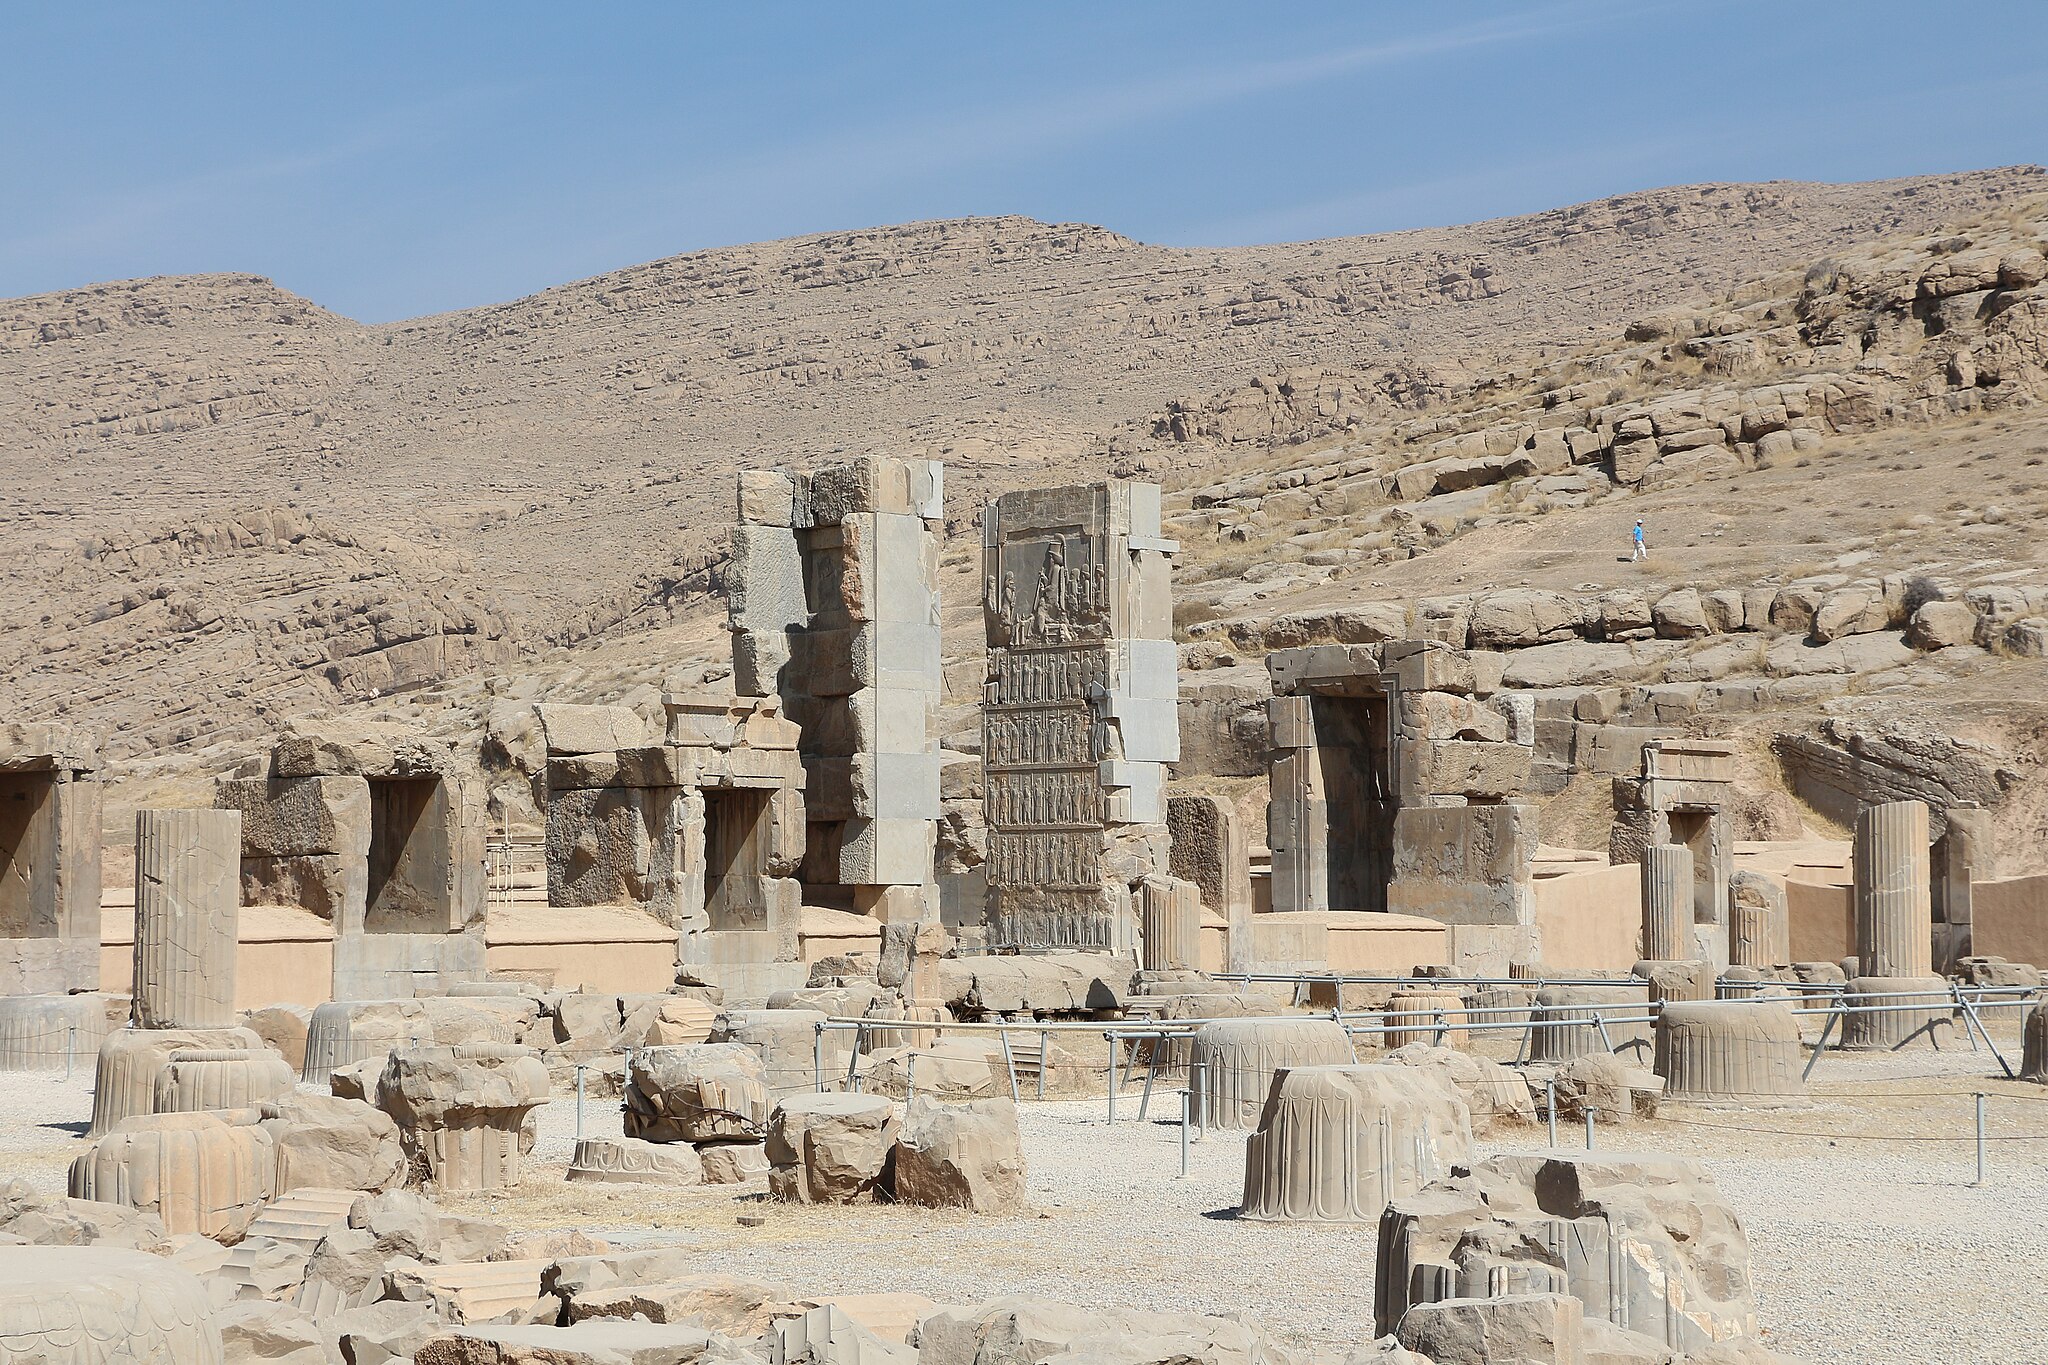
Title: Persepolis, Iran 09
Description: Hall of hundred columns, Persepolis, Iran
Date: 2016-10-27
Categories: GFDL, Hall of hundred columns, License migration redundant, CC-BY-SA-4.0,3.0,2.5,2.0,1.0, Self-published work, October 2016 in Iran, Files with coordinates missing SDC location of creation, 2016 in Persepolis